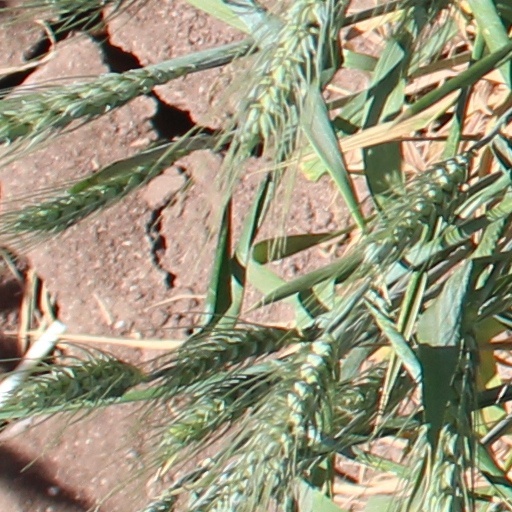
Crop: wheat